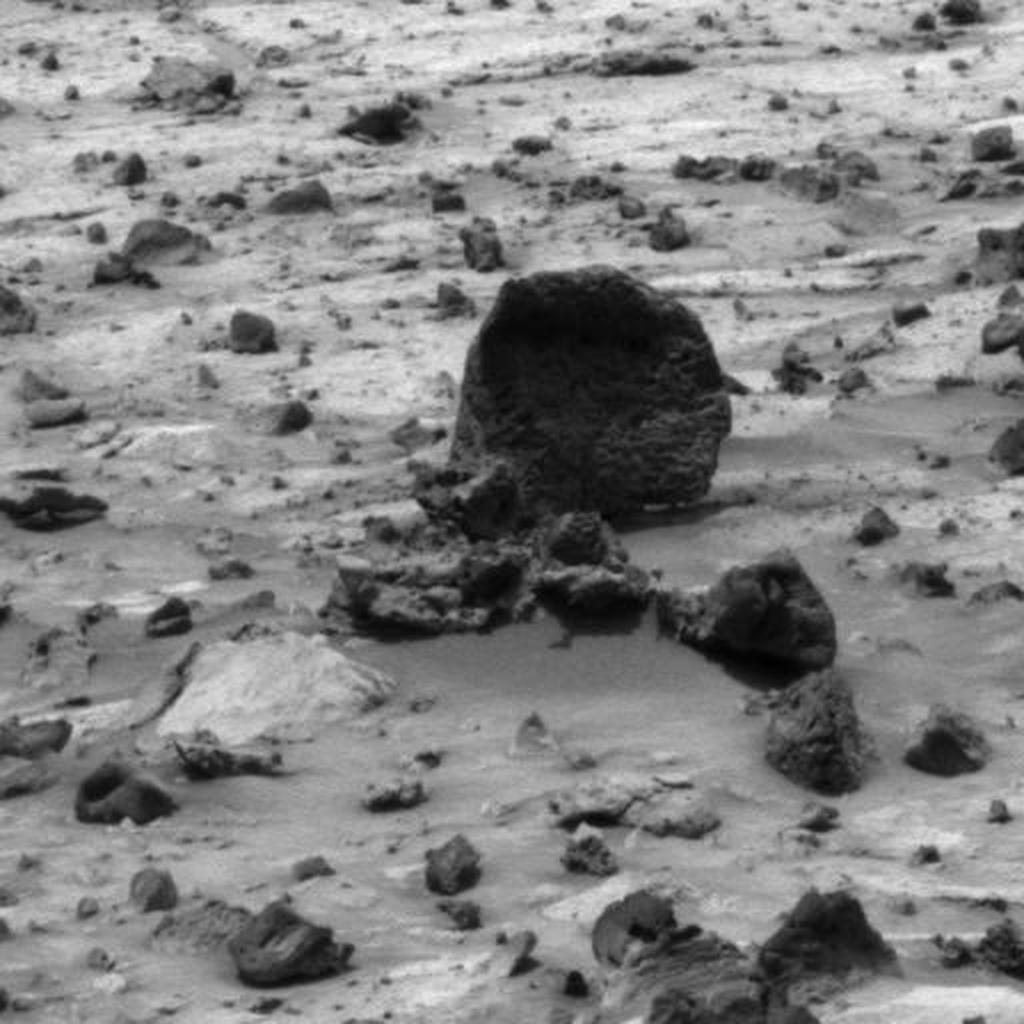
Surface features visible: Float Rocks, Clasts, Rock (Round Features), Soil, Nearby Surface